Band of the Ceremonial Guard

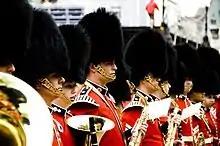
Members of the band on Canada Day in 2007.

The band will primarily take musicians who currently serve with the GGFG and the CGG. When recruiting from the GGFG, it often takes musicians who are part of the regimental band, which effectively serves as the band of the Foot Guards in the Canadian Household Division. Musicians are also drawn from military units of the Primary Reserve, as well as civilian colleges or universities across Canada. Regiments that are represented in the band include the Prince Edward Island Regiment and the Royal Hamilton Light Infantry. All applicants must first pass an audition to be considered while all new musicians must pass the Canadian Armed Forces Basic Military Qualification Course (BMQ) before they can be employed with the Ceremonial Guard.